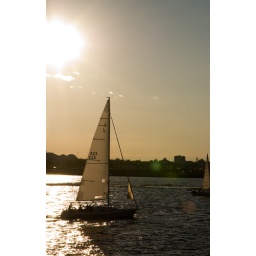
A sail boat on the water in NY